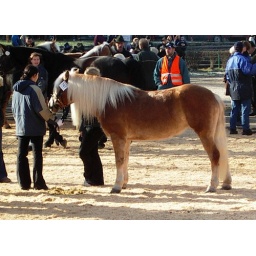
annual horse market in Leonberg